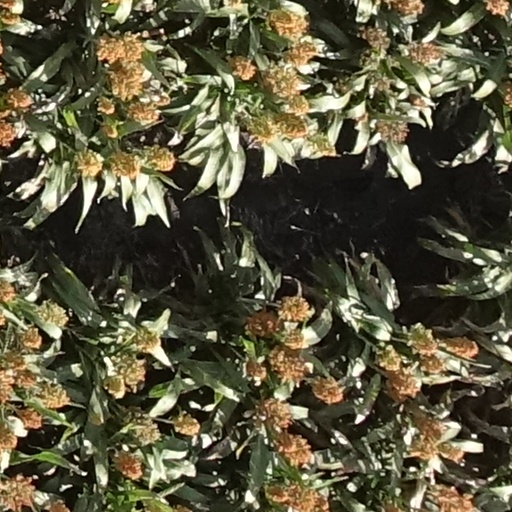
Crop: sorghum